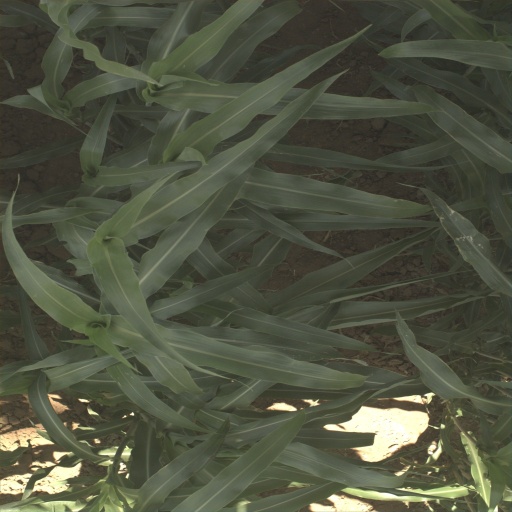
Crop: sorghum